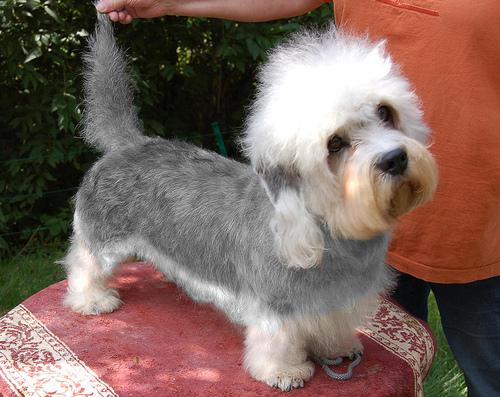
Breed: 211-n000052-Dandie_Dinmont